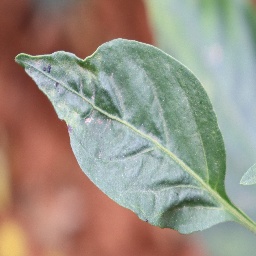
Label: mites_and_trips